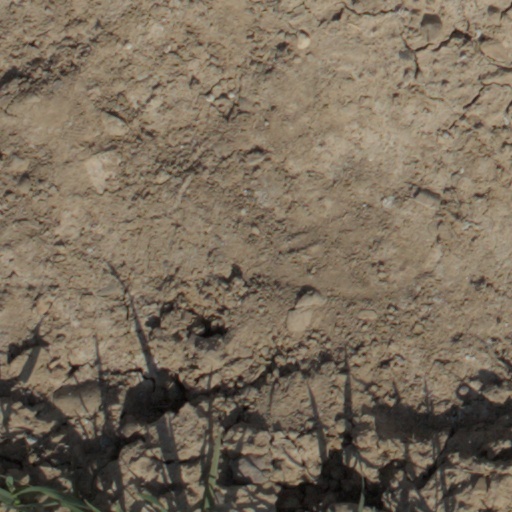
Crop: wheat